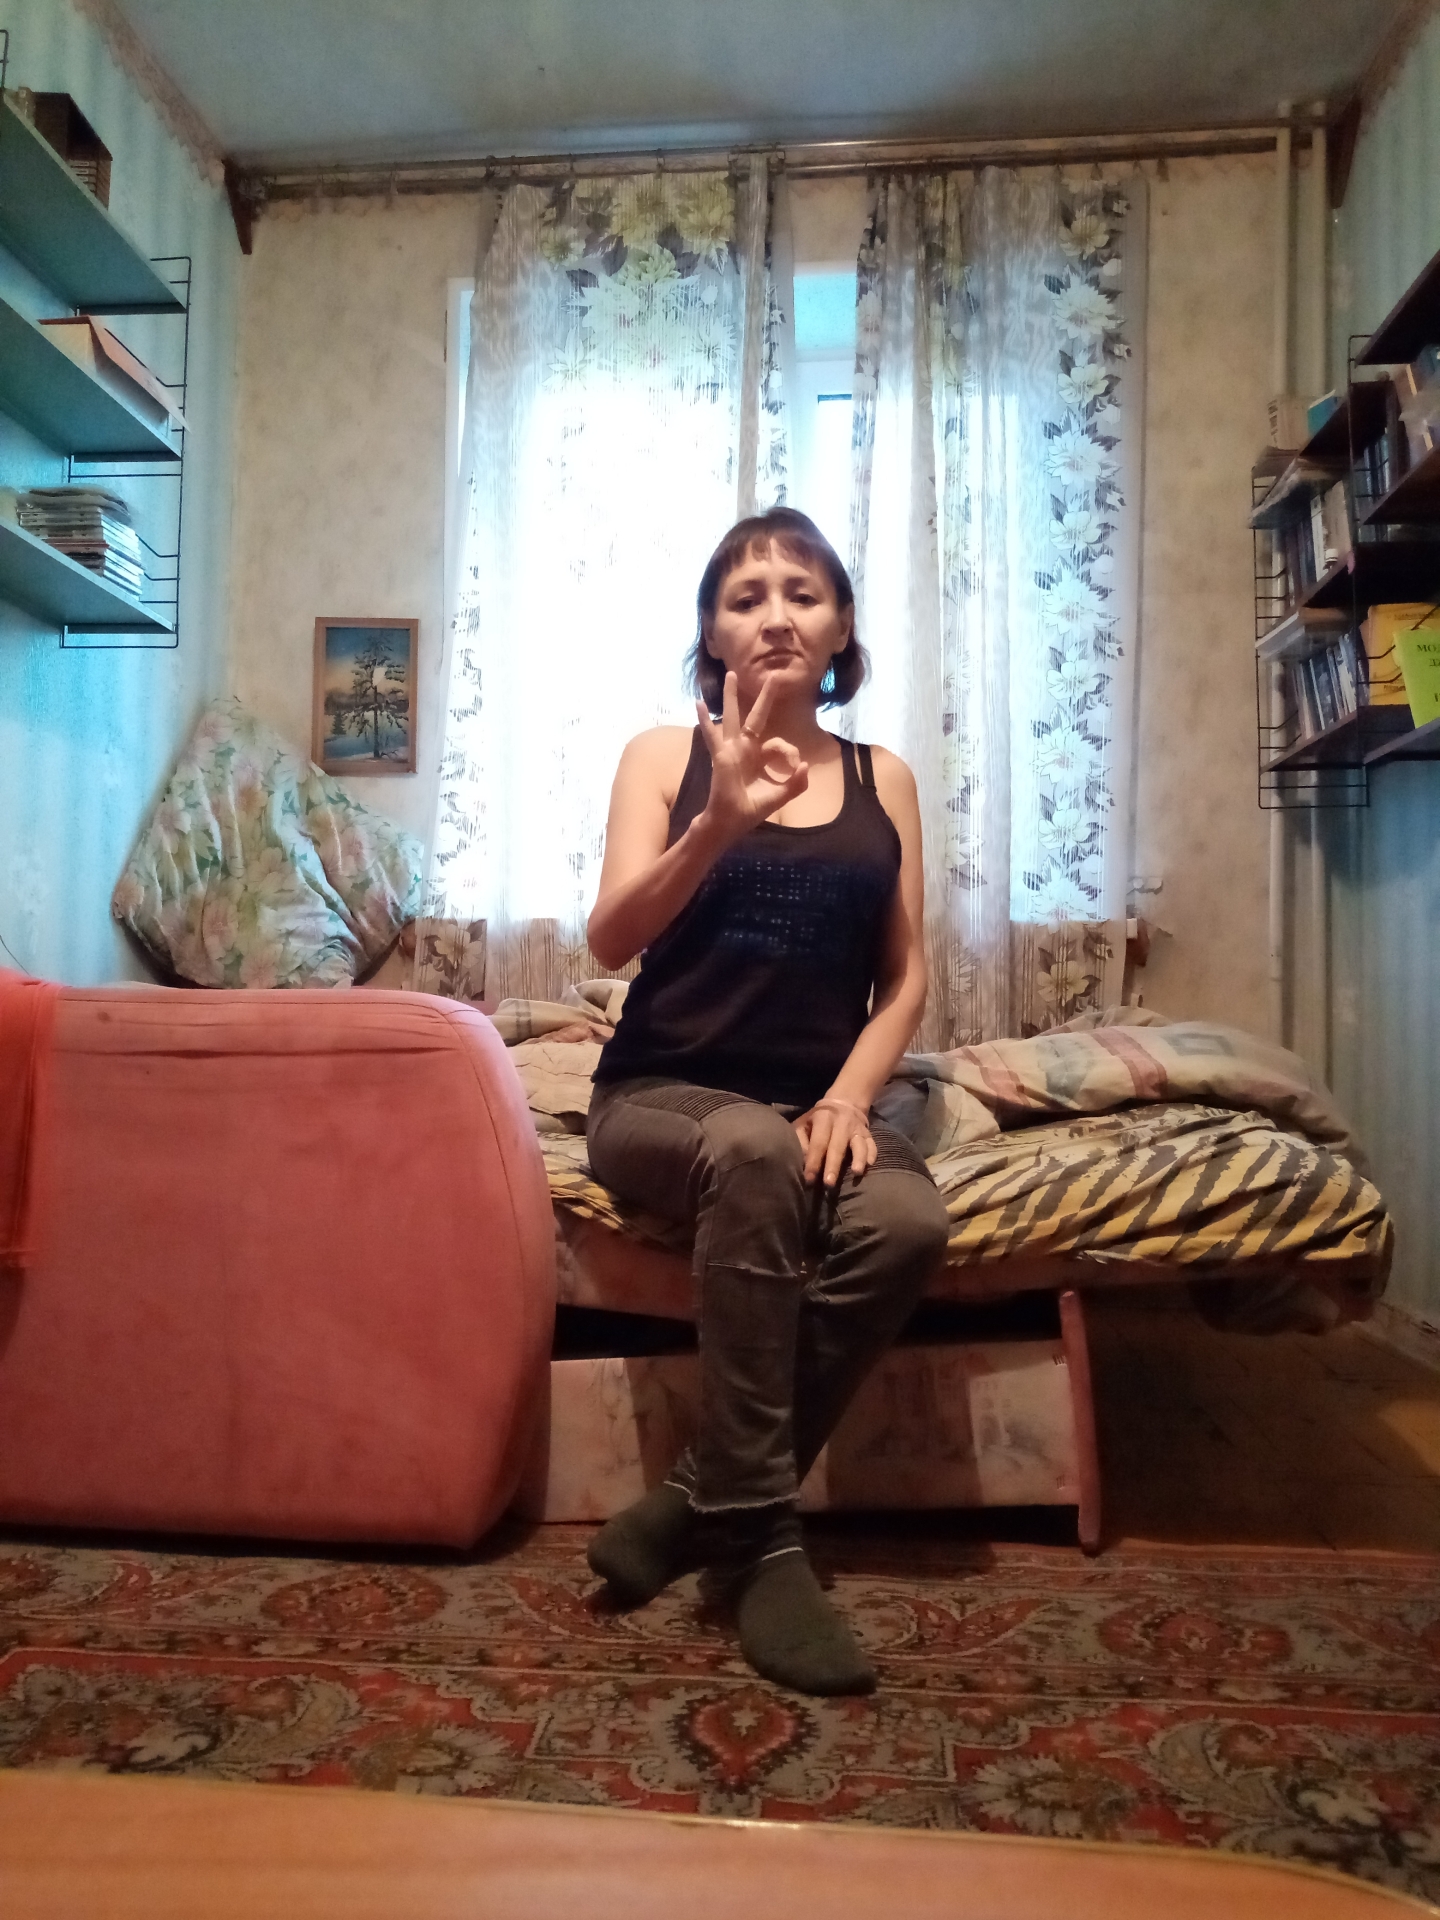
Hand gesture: ok